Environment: real
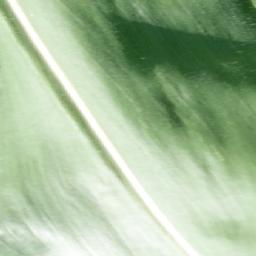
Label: healthy